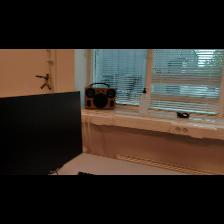
Label: NonHuman